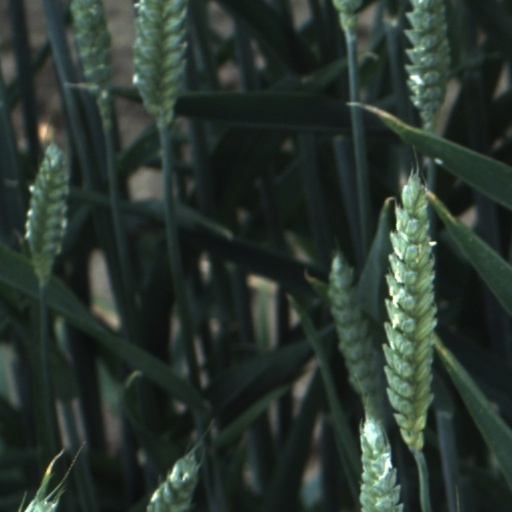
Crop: wheat